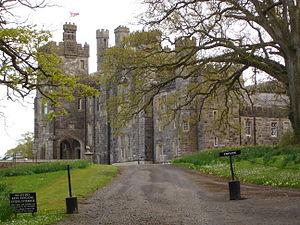
John Creighton, 1ᵉʳ comte Erne PC, connu sous le nom de Lord Erne entre 1772 et 1781 et sous le titre de vicomte Erne entre 1781 et 1789, était un pair et un homme politique irlandais.
Abraham Creighton, 1ᵉʳ baron Erne est un pair et homme politique irlandais.